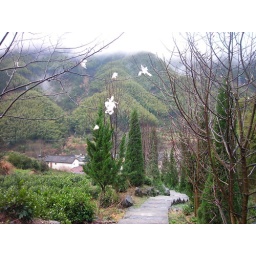
pretty white flowers on the hike up Huangshan in Anhui, China